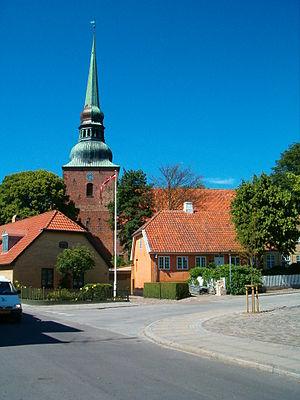
Nysted est une ville danoise dépendant de la municipalité de Guldborgsund, dans la région du Sjælland, au sud du Danemark. Elle se trouve sur la côte sud-est de l'île de Lolland.